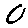
Label: 0